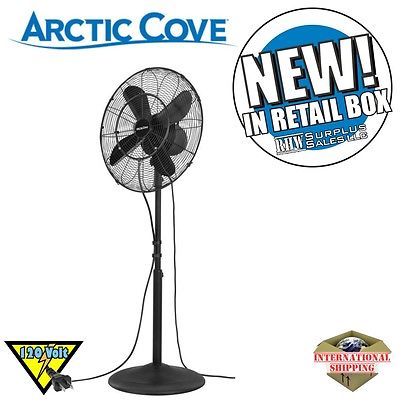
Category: fan